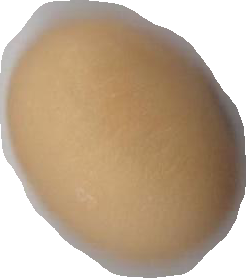
Variety: Anjasmoro